Guinness family

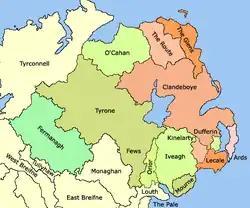
Ulster in the early 16th century. The territory of Iveagh ("Uíbh Eachach") was ruled by the by "Uí Echach Cobo", of whom Magennis was chief

The Guinness family refers to the descendants of Richard Guinness (born ) of Celbridge, who married Elizabeth Read (1698–1742), the daughter of a farmer from Oughterard, County Kildare. Details of Richard's life and family background are scarce, with many legends and rumours, and as a result tracing ancestry beyond him has proven difficult. On the subject Lord Moyne, writing in "The Times" in 1959, wrote: